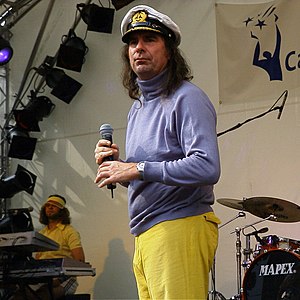
Guildo Horn
Guildo Horn er en tysk sanger, som havde en debut i Eurovision Song Contest 1998 med nummeret Guildo hat euch lieb, som blev komponeret af tv-vært og komiker Stefan Raab. Sangen endte med 74 point.